Topo Chico

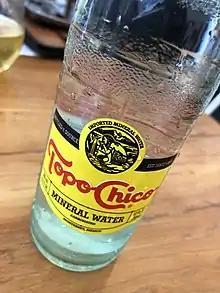
A glass bottle of Topo Chico

Topo-Chico is a brand of sparkling mineral water from Mexico. Topo-Chico is both naturally carbonated at the source and artificially carbonated.